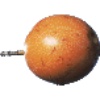
Label: granadilla